C.M.B. (manga)

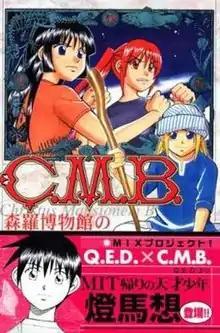
Cover of volume 6, also featuring characters from Q.E.D.

is a Japanese manga series written and illustrated by Motohiro Katou. It was serialized in Kodansha's "Monthly Shōnen Magazine" from 2005 to 2020. Kodansha collected its chapters in forty-five "tankōbon" volumes, released from March 16, 2006 to October 16, 2020.